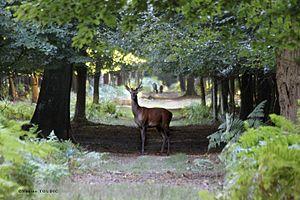
Jeune cerf avec sa première ramure.
Le Musée de Sologne est un musée français de la région Centre-Val de Loire, dans la commune de Romorantin-Lanthenay. Il expose des objets liés aux coutumes solognotes, mais abrite également un centre de documentation sur la Sologne.
Le cerf élaphe est un grand cervidé des forêts tempérées d'Europe, d'Afrique du Nord, d'Amérique du Nord et d'Asie. Son nom est un pléonasme car « élaphe » signifie déjà « cerf » en grec.